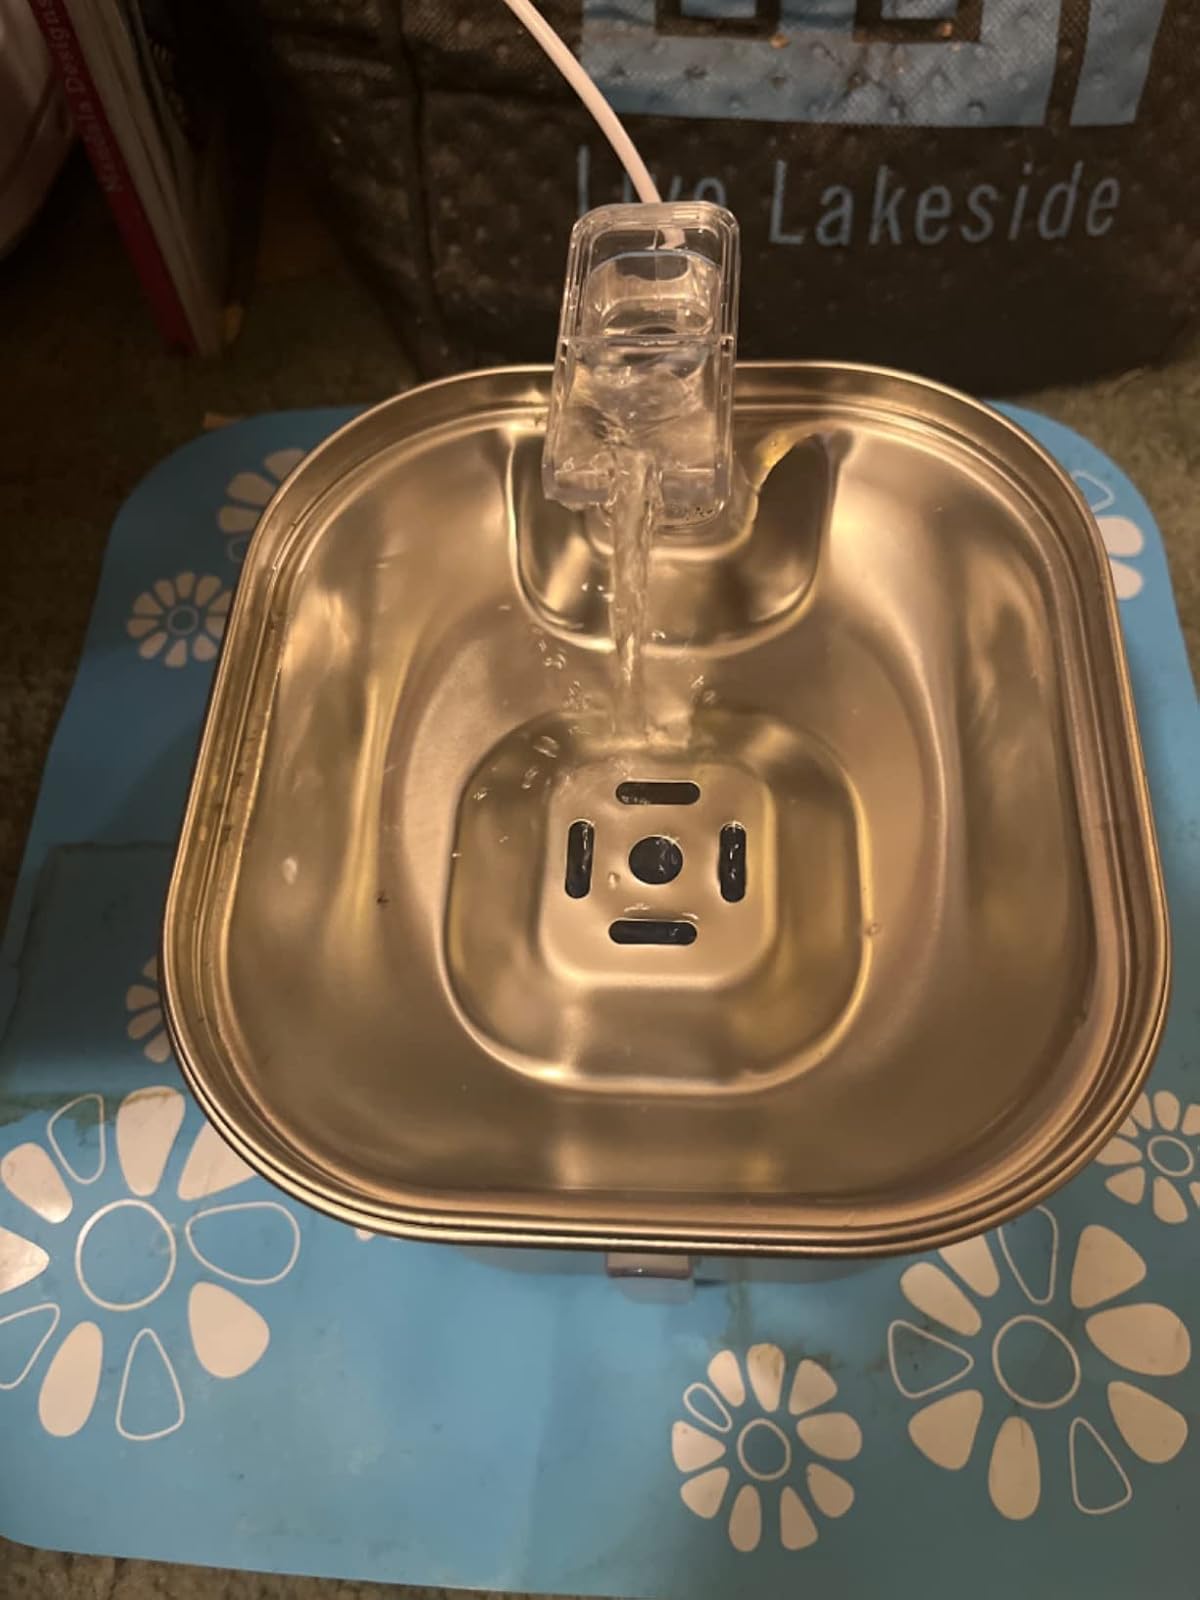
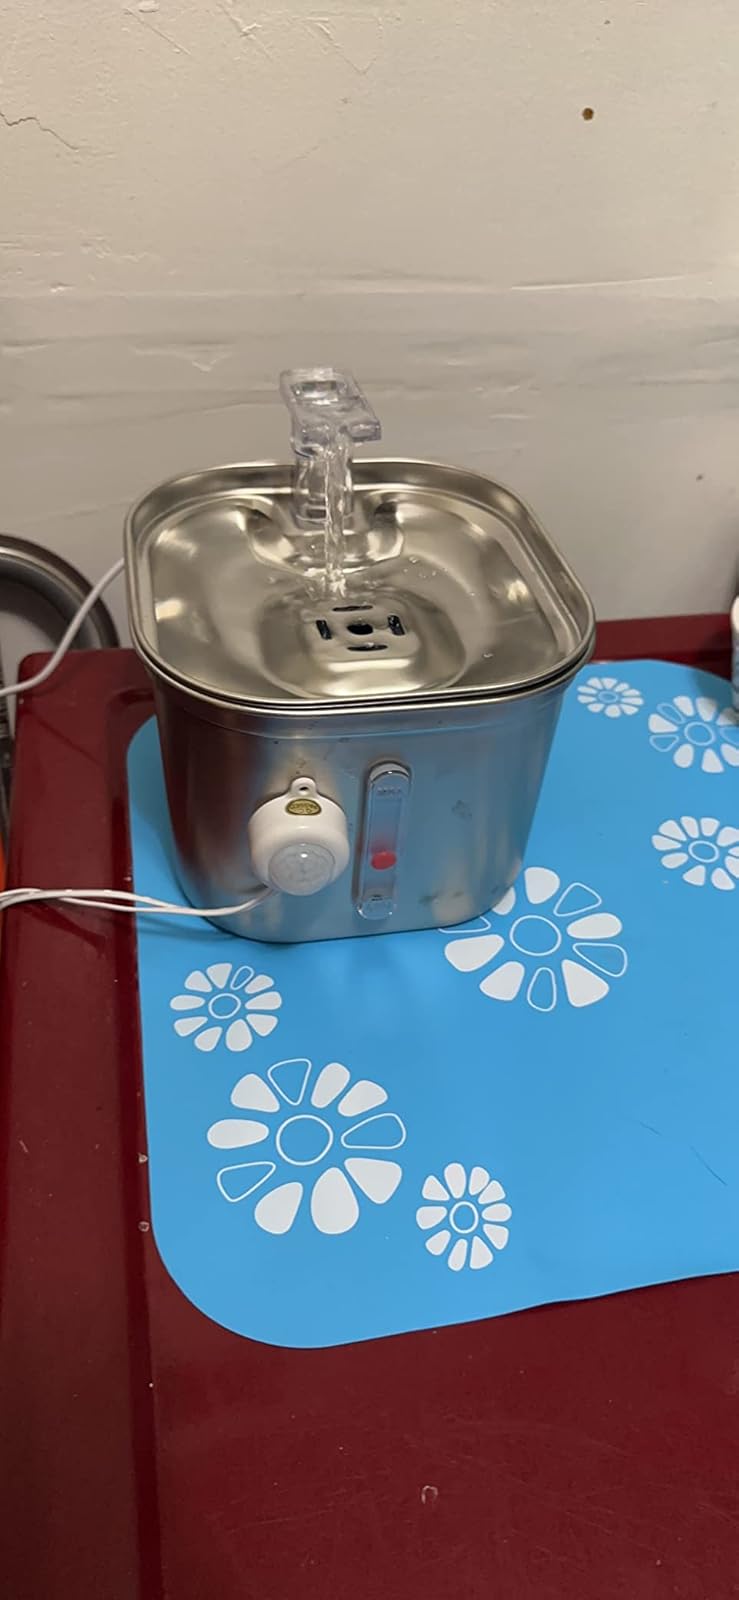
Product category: items_bowl
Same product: yes